2B (Nier: Automata)

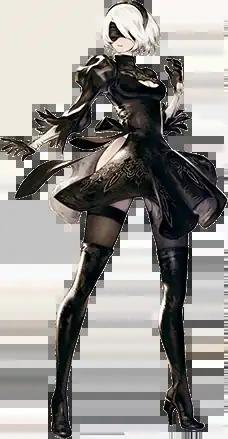
Artwork by Akihiko Yoshida

commonly known as is a fictional android from the 2017 video game "", a spin-off of the "Drakengard" series developed by PlatinumGames and published by Square Enix. One of the game's three protagonists, 2B is a soldier for YoRHa, an android task force fighting a proxy war with alien-created . Her story arc focuses on her backstory within YoRHa, and her relationship with her partner 9S, a reconnaissance android. She is also featured in related media, such as the anime "".